Glasgow Partick (UK Parliament constituency)

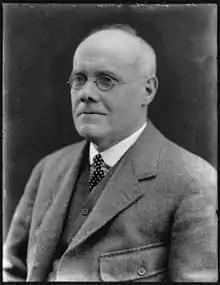
Collie

Another General Election was required to take place before the end of 1940. The political parties had been making preparations for an election to take place and by the Autumn of 1939, the following candidates had been selected;